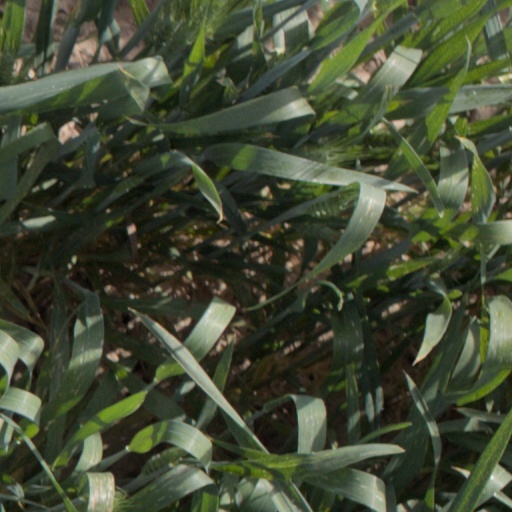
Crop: wheat